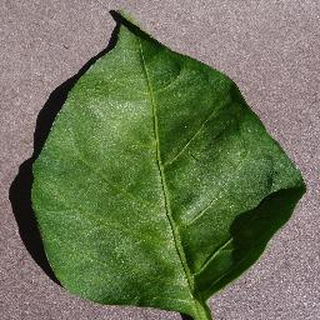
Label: healthy_bell_pepper